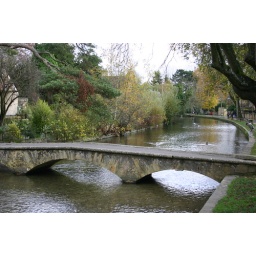
bridge over troubled water -nah!